Your Diary (video game)

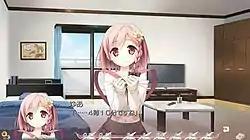
Average dialogue and narrative in "Your Diary". Here, Tomoki is talking to Yua.

"Your Diary" is a romance visual novel in which the player assumes the role of Tomoki Nagamine. Much of its gameplay is spent reading the text that appears on the screen, which represents the story's narrative and dialogue. The text is accompanied by character sprites, which represent who Tomoki is talking to, over background art. Throughout the game, the player encounters CG artwork at certain points in the story, which take the place of the background art and character sprites. "Your Diary" follows a branching plot line with multiple endings, and depending on the decisions that the player makes during the game, the plot will progress in a specific direction.